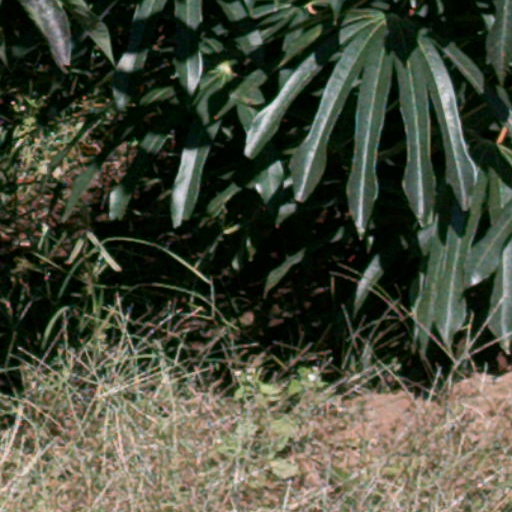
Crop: cassava